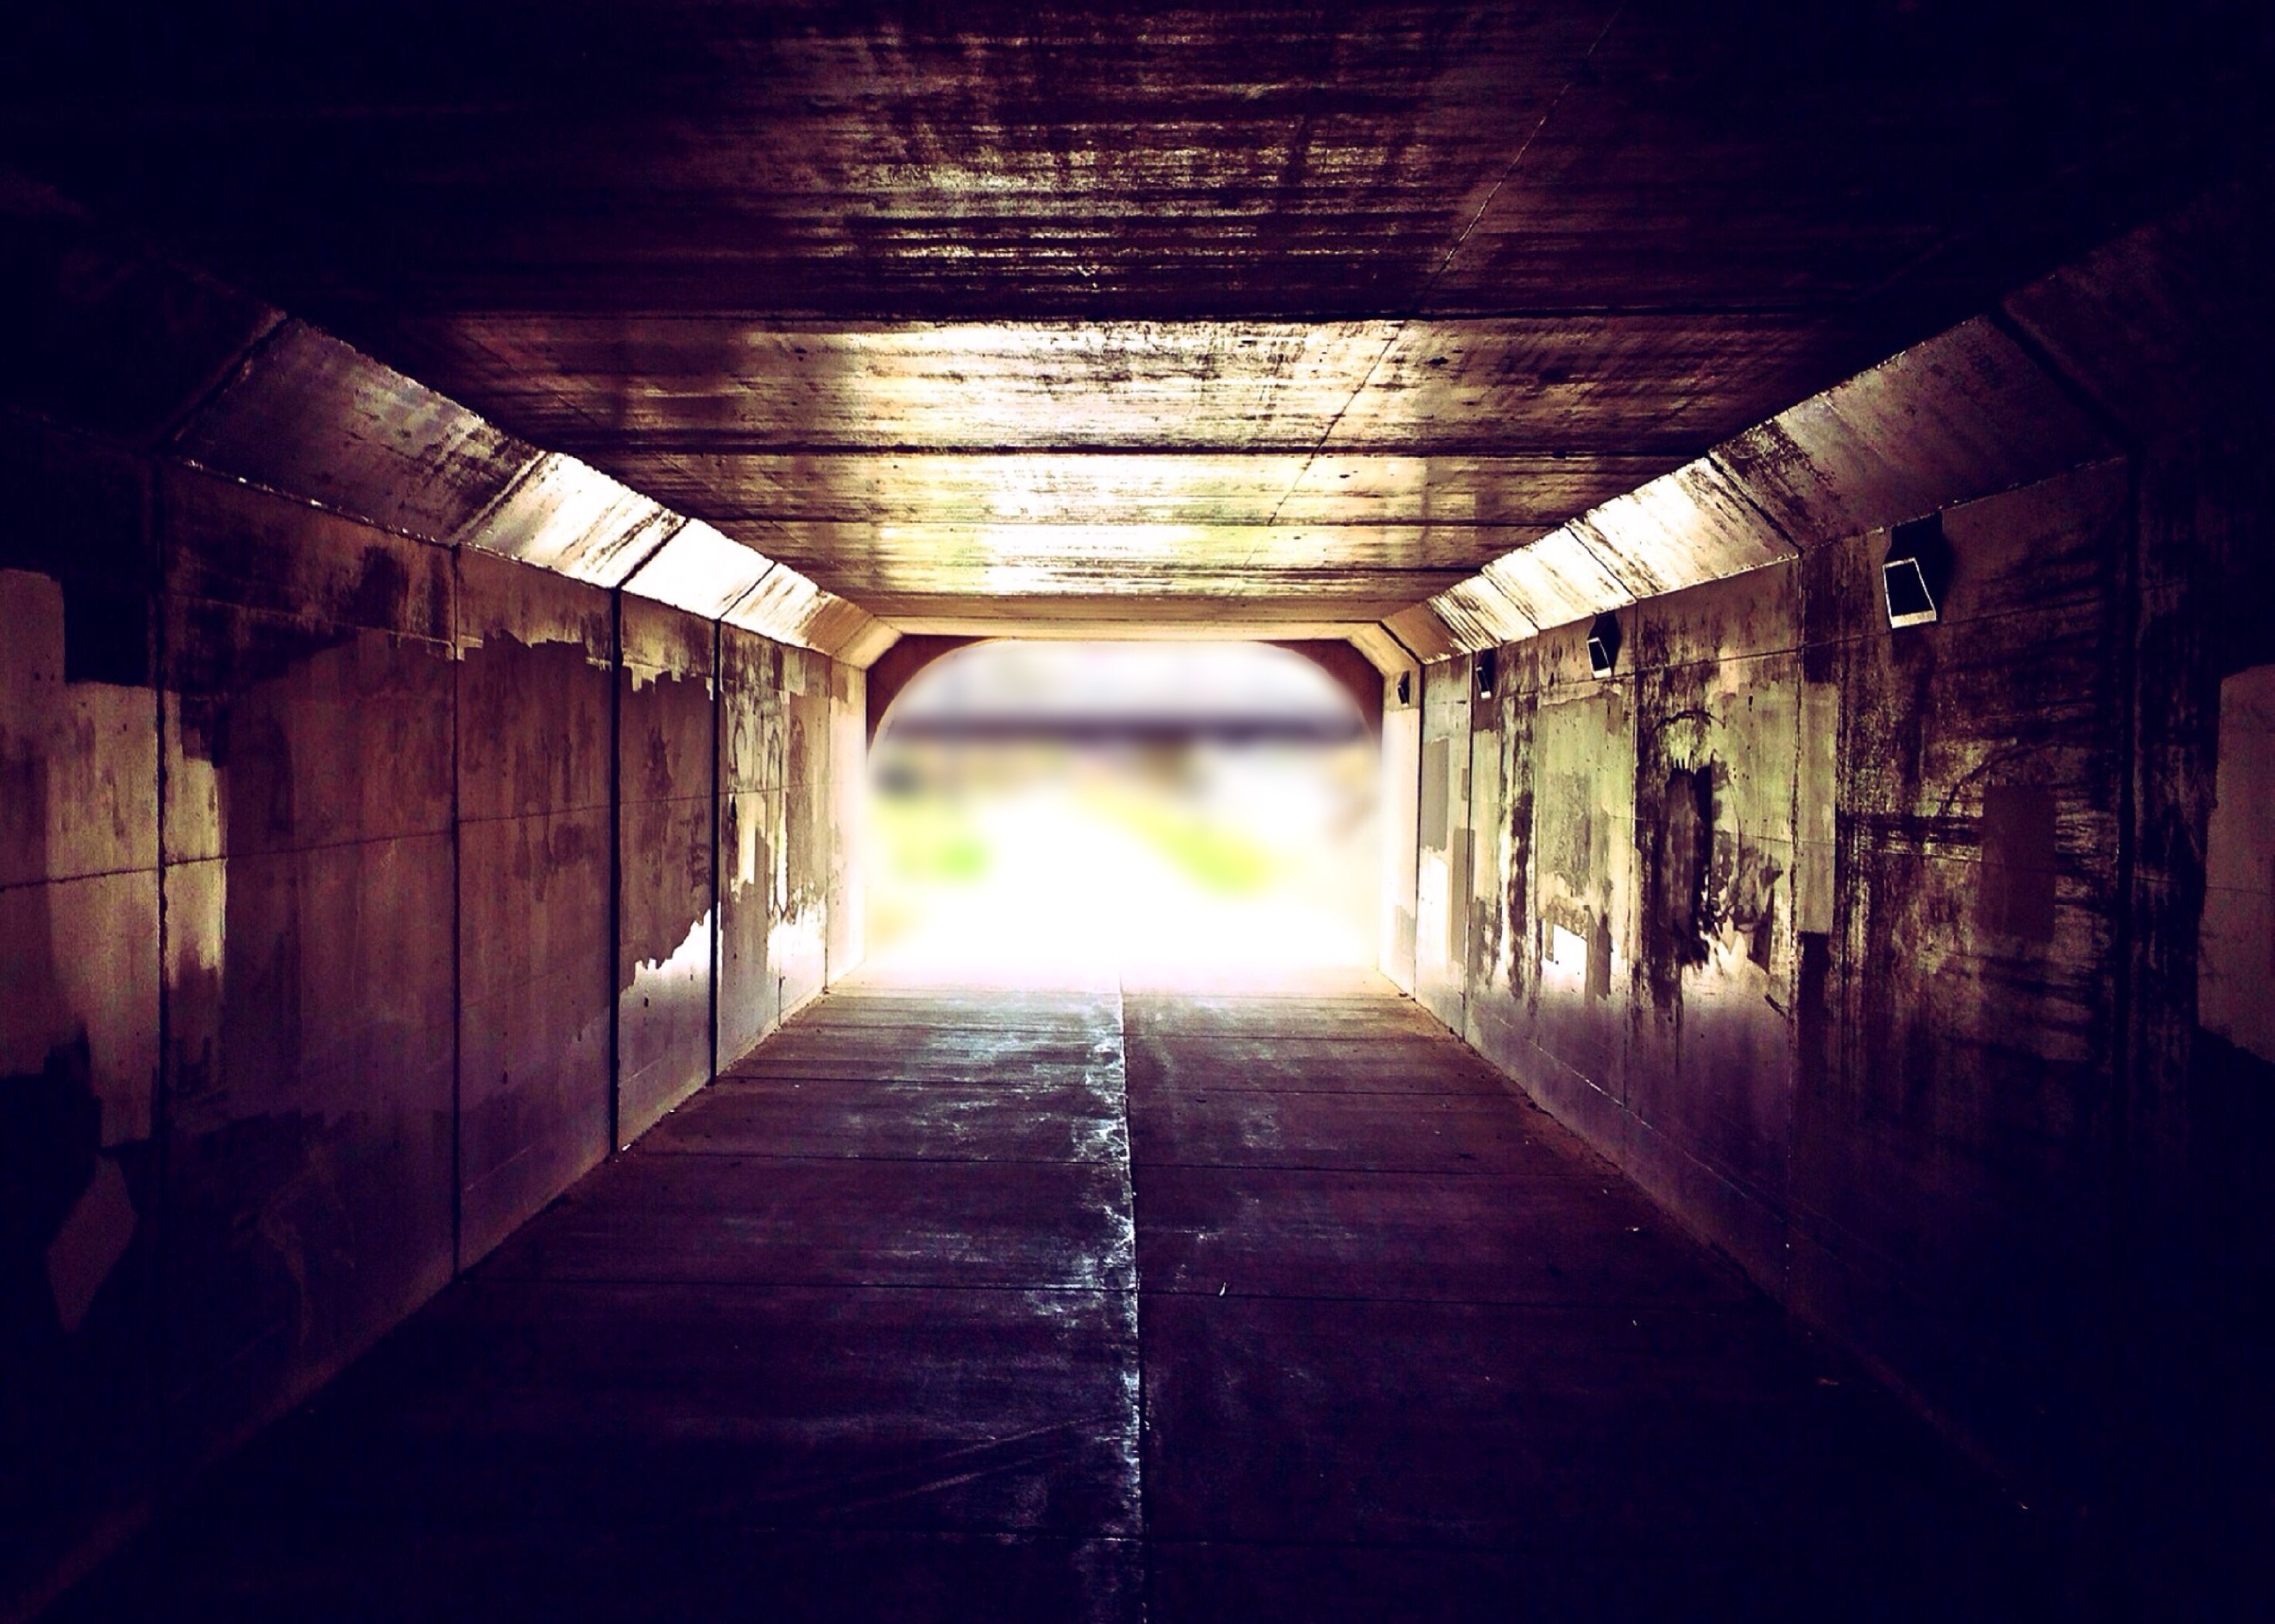
light, night, sunlight, alley, city, urban, tunnel, subway, evening, color, darkness, infrastructure, snapshot, urban area